Postage stamps and postal history of Malaysia

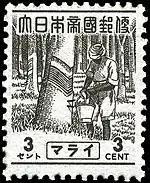
A 1943 stamp for the Japanese occupation of Malaya

In 1896, the Federated Malay States were formed. The first stamps of the Federated Malay States began in 1900, when the stamps of Negri-Sembilan and Perak were overprinted "Federated Malay States".